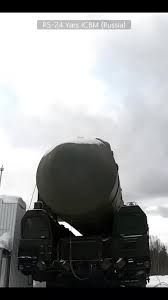
Label: Air Defense